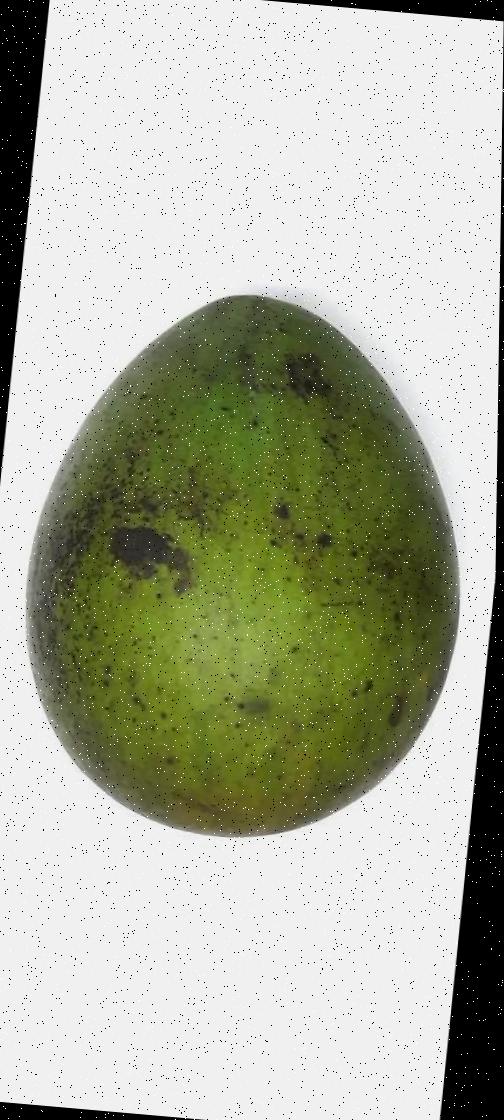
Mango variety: Harivanga